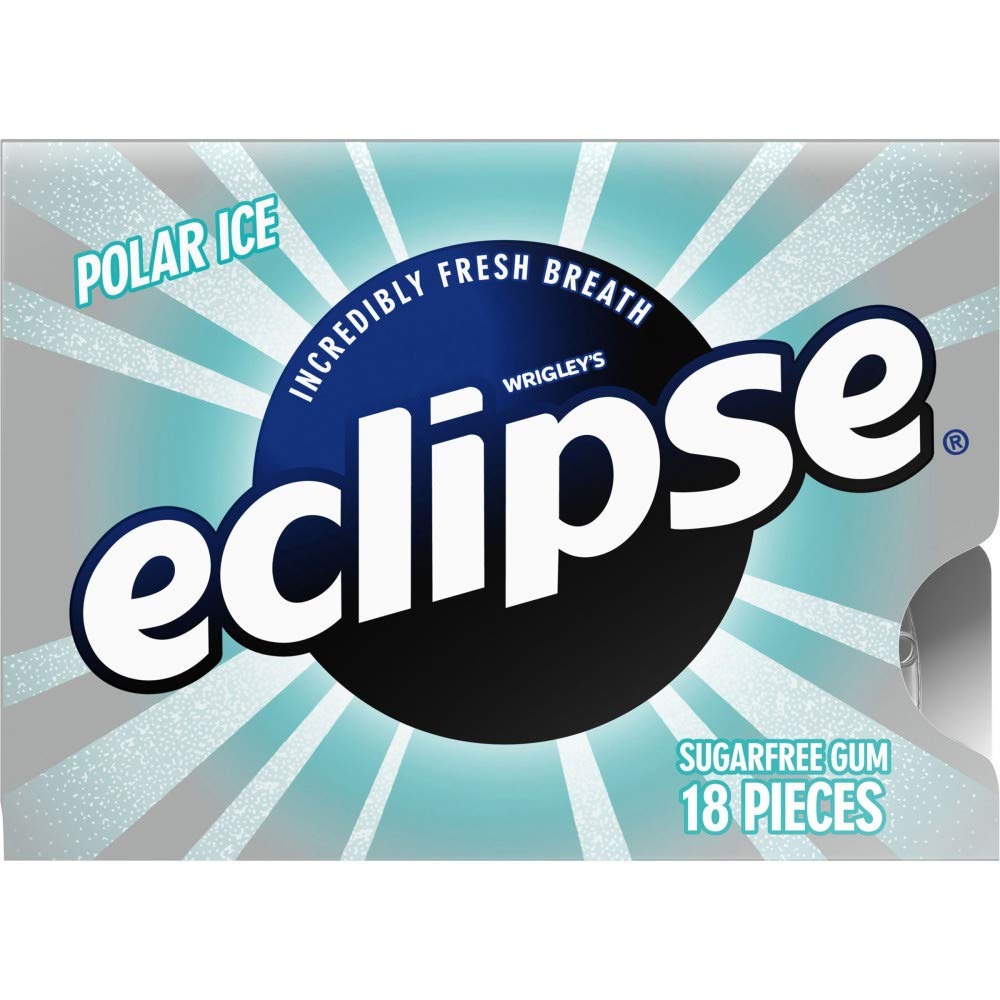
Item Name: ECLIPSE POLAR ICE 18 CT 18CT
Bullet Point 1: Contains one (1) 18 piece pack of ECLIPSE Polar Ice Sugarfree Gum
Bullet Point 2: ECLIPSE gum gives you incredibly fresh breath
Bullet Point 3: Enjoy the chilly, refreshing flavor of Polar Ice
Bullet Point 4: Sugar free and easy to share
Bullet Point 5: Chewing gum with a burst of fresh flavor inside a crisp outer shell
Value: 18.0
Unit: Count

Price: 5.56